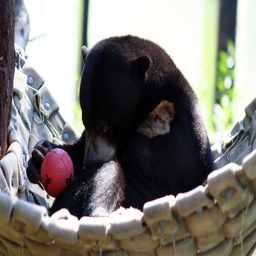
A black bear in a hammock scratching himself.
A small bear in a a hammock playing with a red ball.
A small black bear sitting in a hammock holding a red ball.
a small bear in a basket with a pink ball
A bear in a hammock playing with a ball.